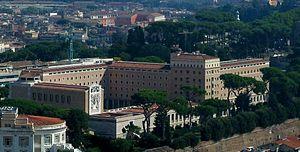
Le collège pontifical nord-américain est une institution d'enseignement supérieur pour les séminaristes de l'Église catholique romaine, spécialement ceux du continent nord-américain et des États-Unis, située à Rome. Les prêtres citoyens des États-Unis qui étudient à Rome peuvent être également logés au collège.
Les propriétés du Saint-Siège sont régies par les accords du Latran, signés avec le Royaume d'Italie. Bien que faisant partie du territoire italien, certaines d'entre elles jouissent de l'extraterritorialité. Cet article recense ces propriétés.